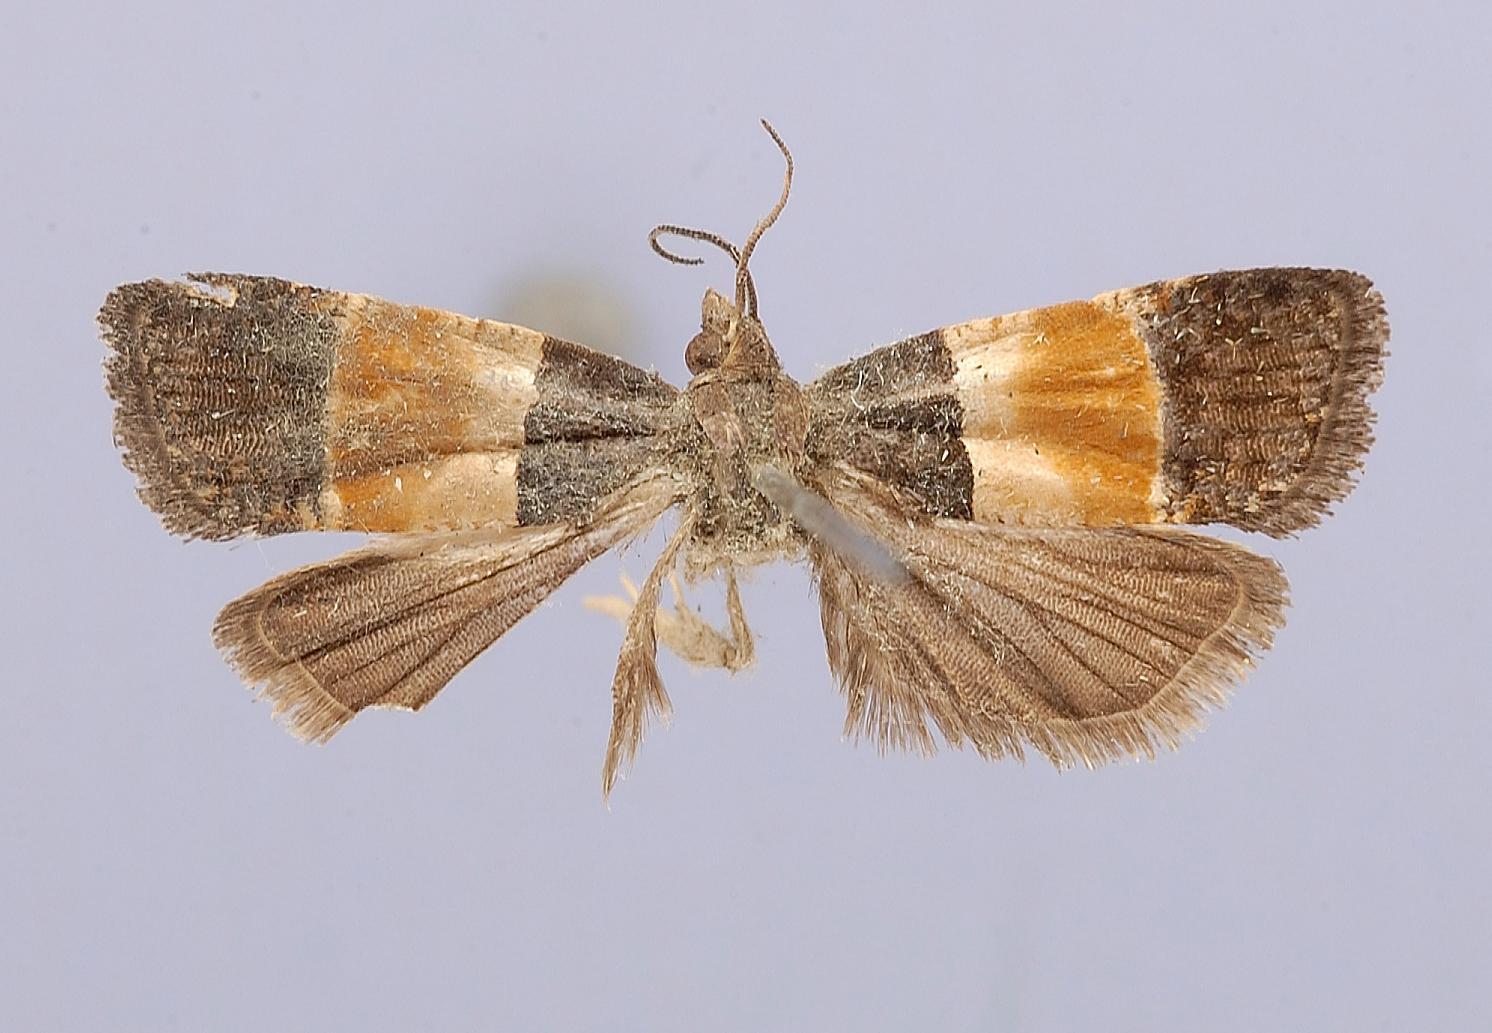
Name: Statherotis towadaensis
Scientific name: Statherotis towadaensis Kawabe, 1978
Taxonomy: Animalia, Arthropoda, Insecta, Lepidoptera, Tortricidae
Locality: Honshu, Aomori Prefecture, Towada, Aomori, Japan
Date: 3 Aug 1969